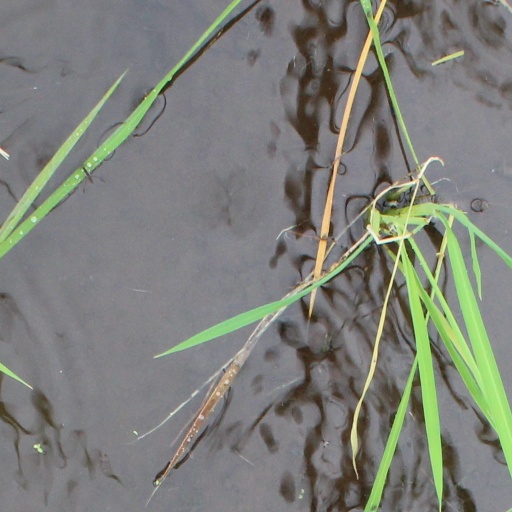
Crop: rice